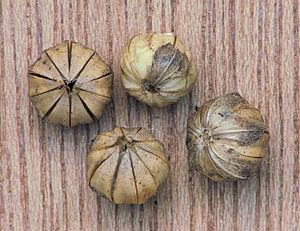
Le lin cultivé est une espèce de plantes dicotylédones de la famille des Linaceae, originaire d'Eurasie.